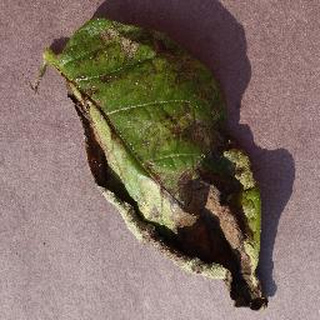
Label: potato_late_blight